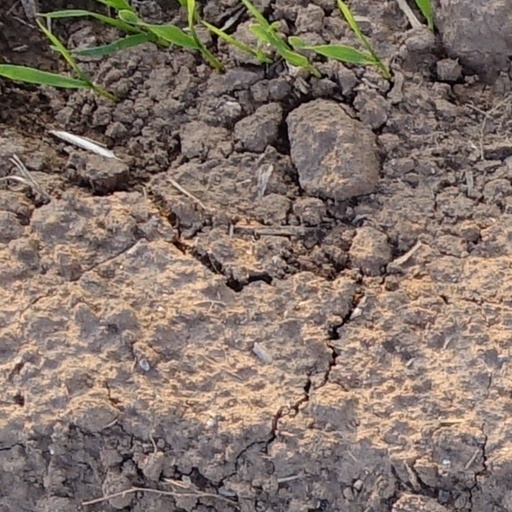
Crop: wheat